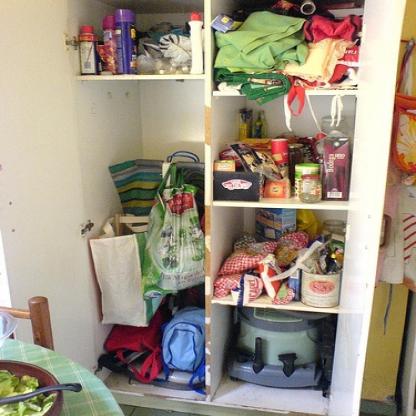
Scene: Indoor